LGBTQ and association football

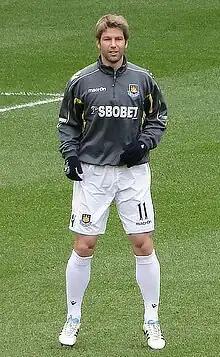
Former German international Thomas Hitzlsperger came out as gay after retiring.

The Hamburger SV (HSV) player Heinz Bonn (1947–1991) was the first Bundesliga player to be publicly known as being gay, but only after his death. He played for HSV from 1970 to 1973. He was found murdered in his flat in Hannover on 5 December 1991, apparently by a male prostitute, according to police investigators, although the crime has never been solved. The historian Werner Skrentny has said at the time Bonn was playing, journalists had little interest in the private lives of footballers and it would have been unthinkable for him to come out. HSV has its own official LGBT fan club. Blue Pride was founded in 2006. It was renamed Volksparkjunxx in 2012.